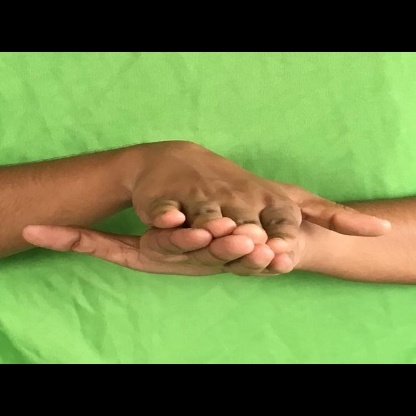
Mudra: Matsya